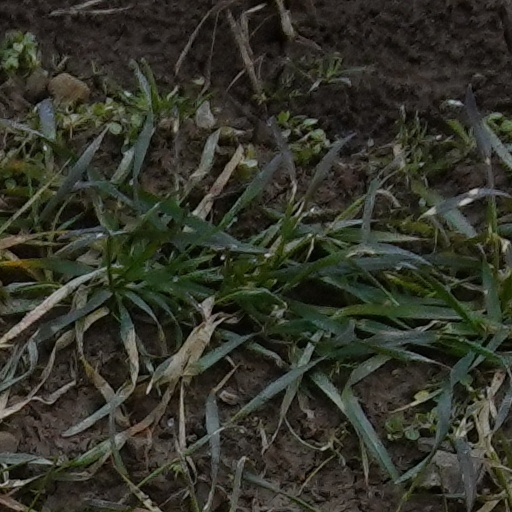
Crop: wheat